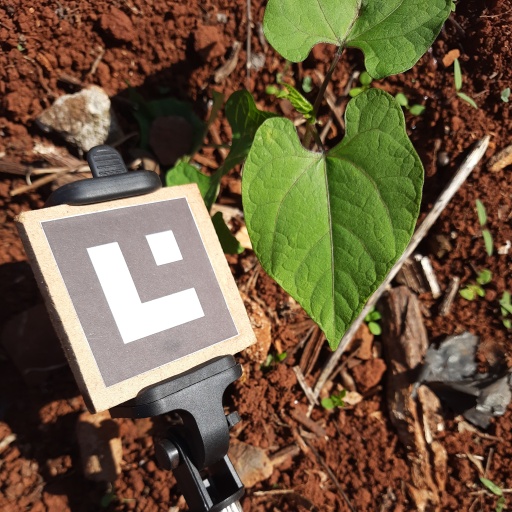
Observations: flat surface, no eating holes, under sunlight